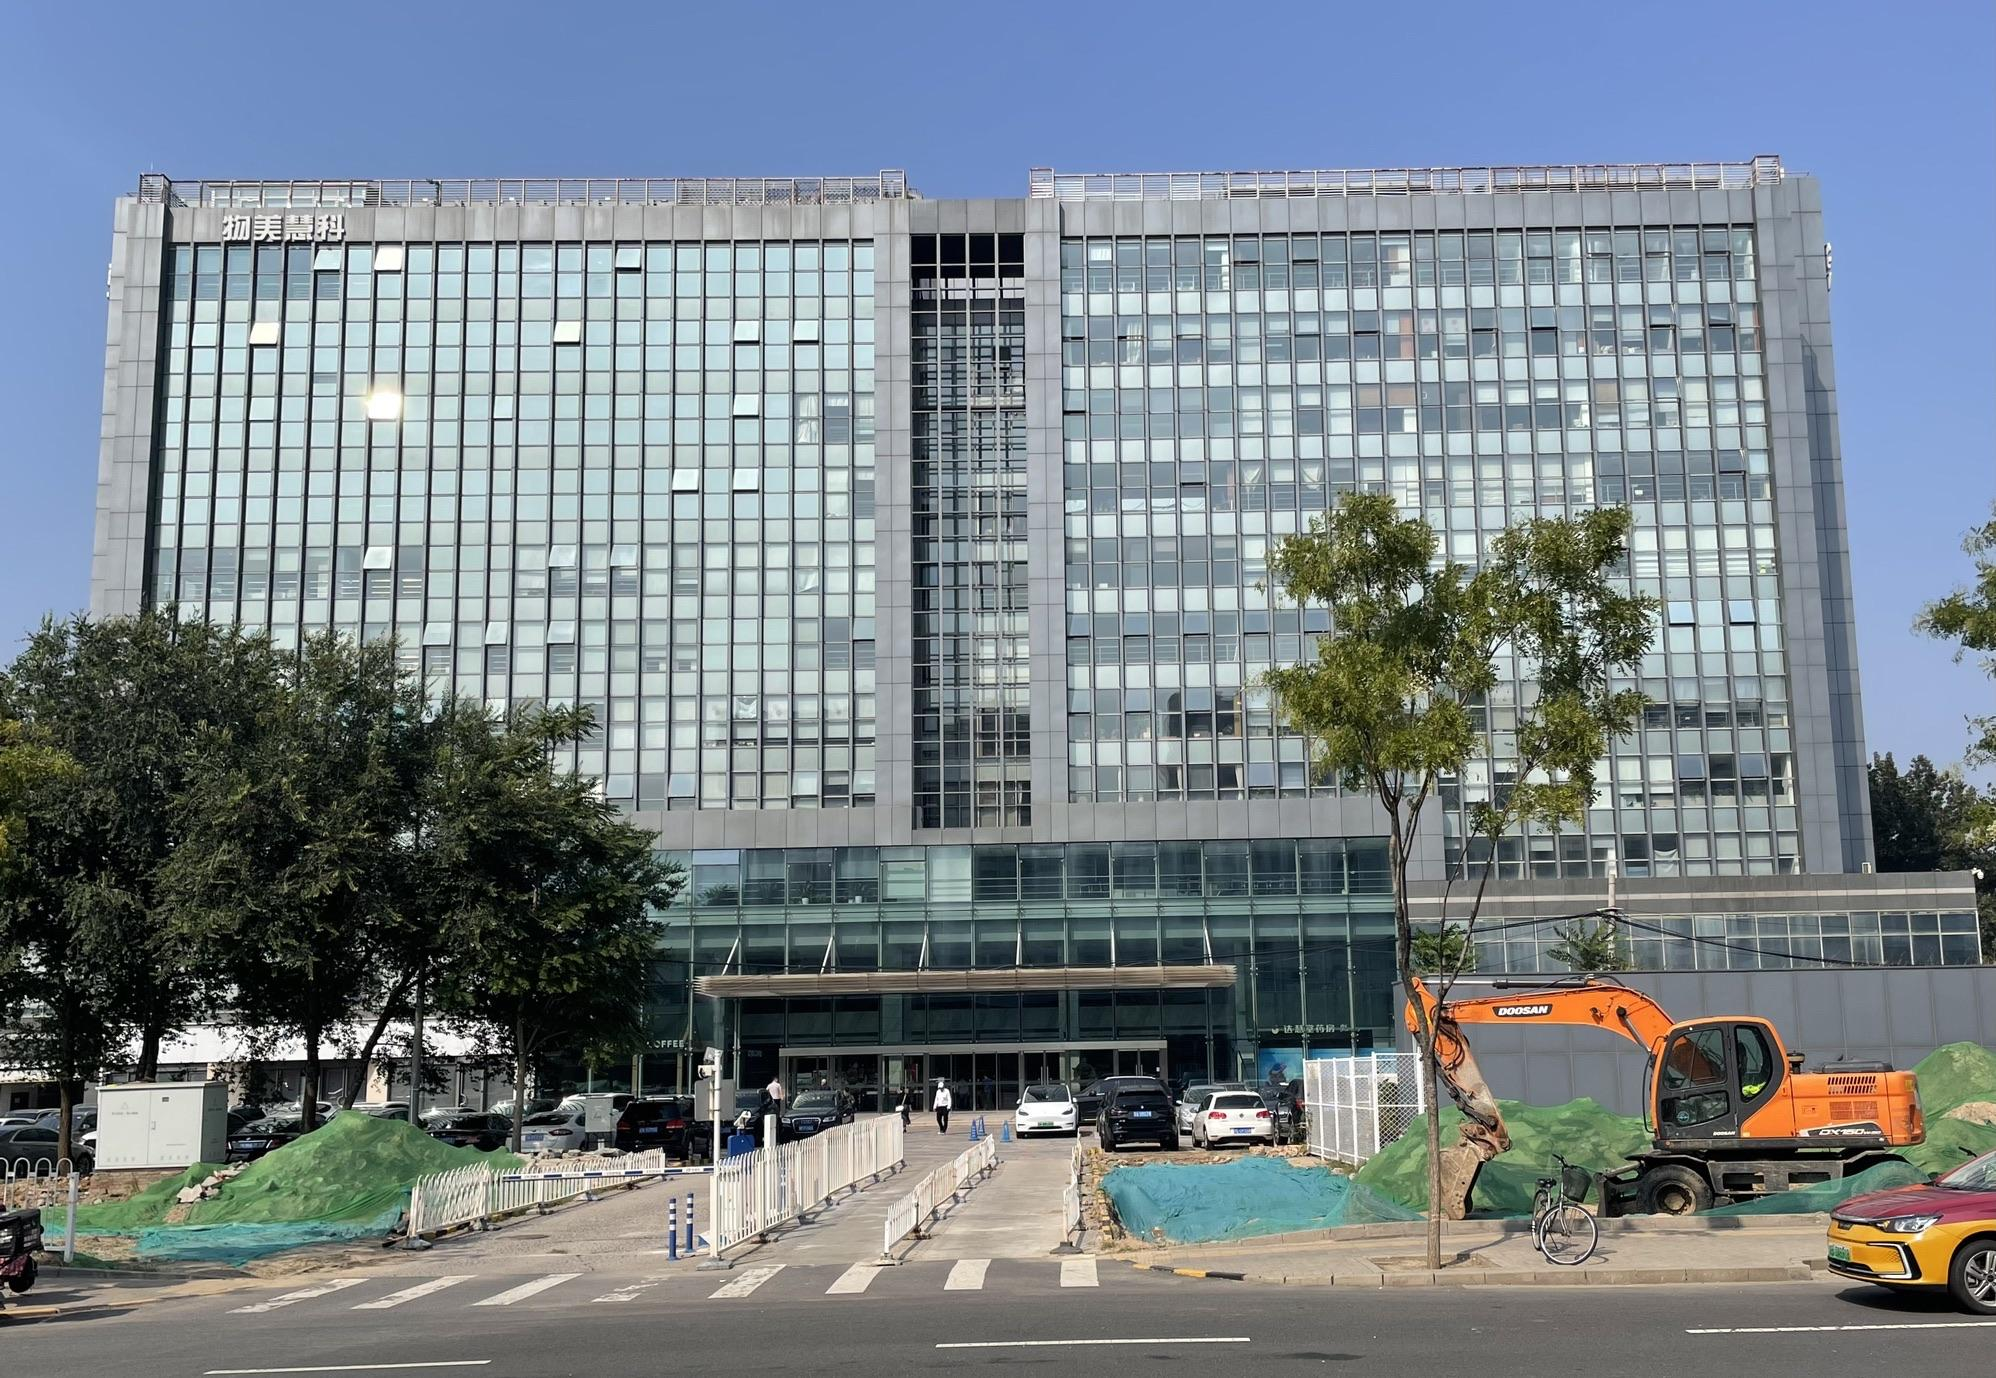
地标名称：物美慧科大厦
所在城市：北京市·海淀区